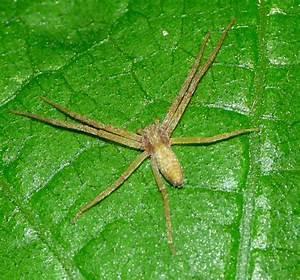
spider